Orgelbüchlein

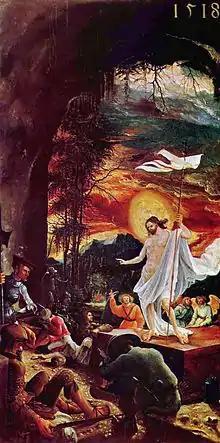
Resurrection, Albrecht Altdorfer

Below is the German text of the 1568 Lutheran hymn by the Bohemian theologian Christoph Fischer, with the English translation of Benjamin Hall Kennedy.